Stepney, South Australia

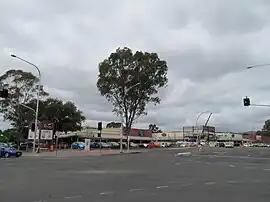

Stepney has been the home of several schools. Only the Agnes Goode Kindergarten remains, acting as a memorial to past schools and a justice of the peace and former political and social activist.